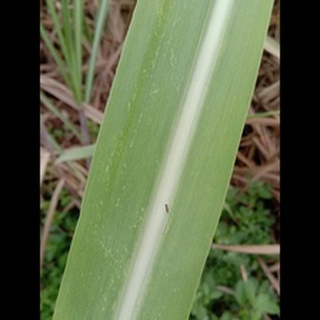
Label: sugarcane_mosaic